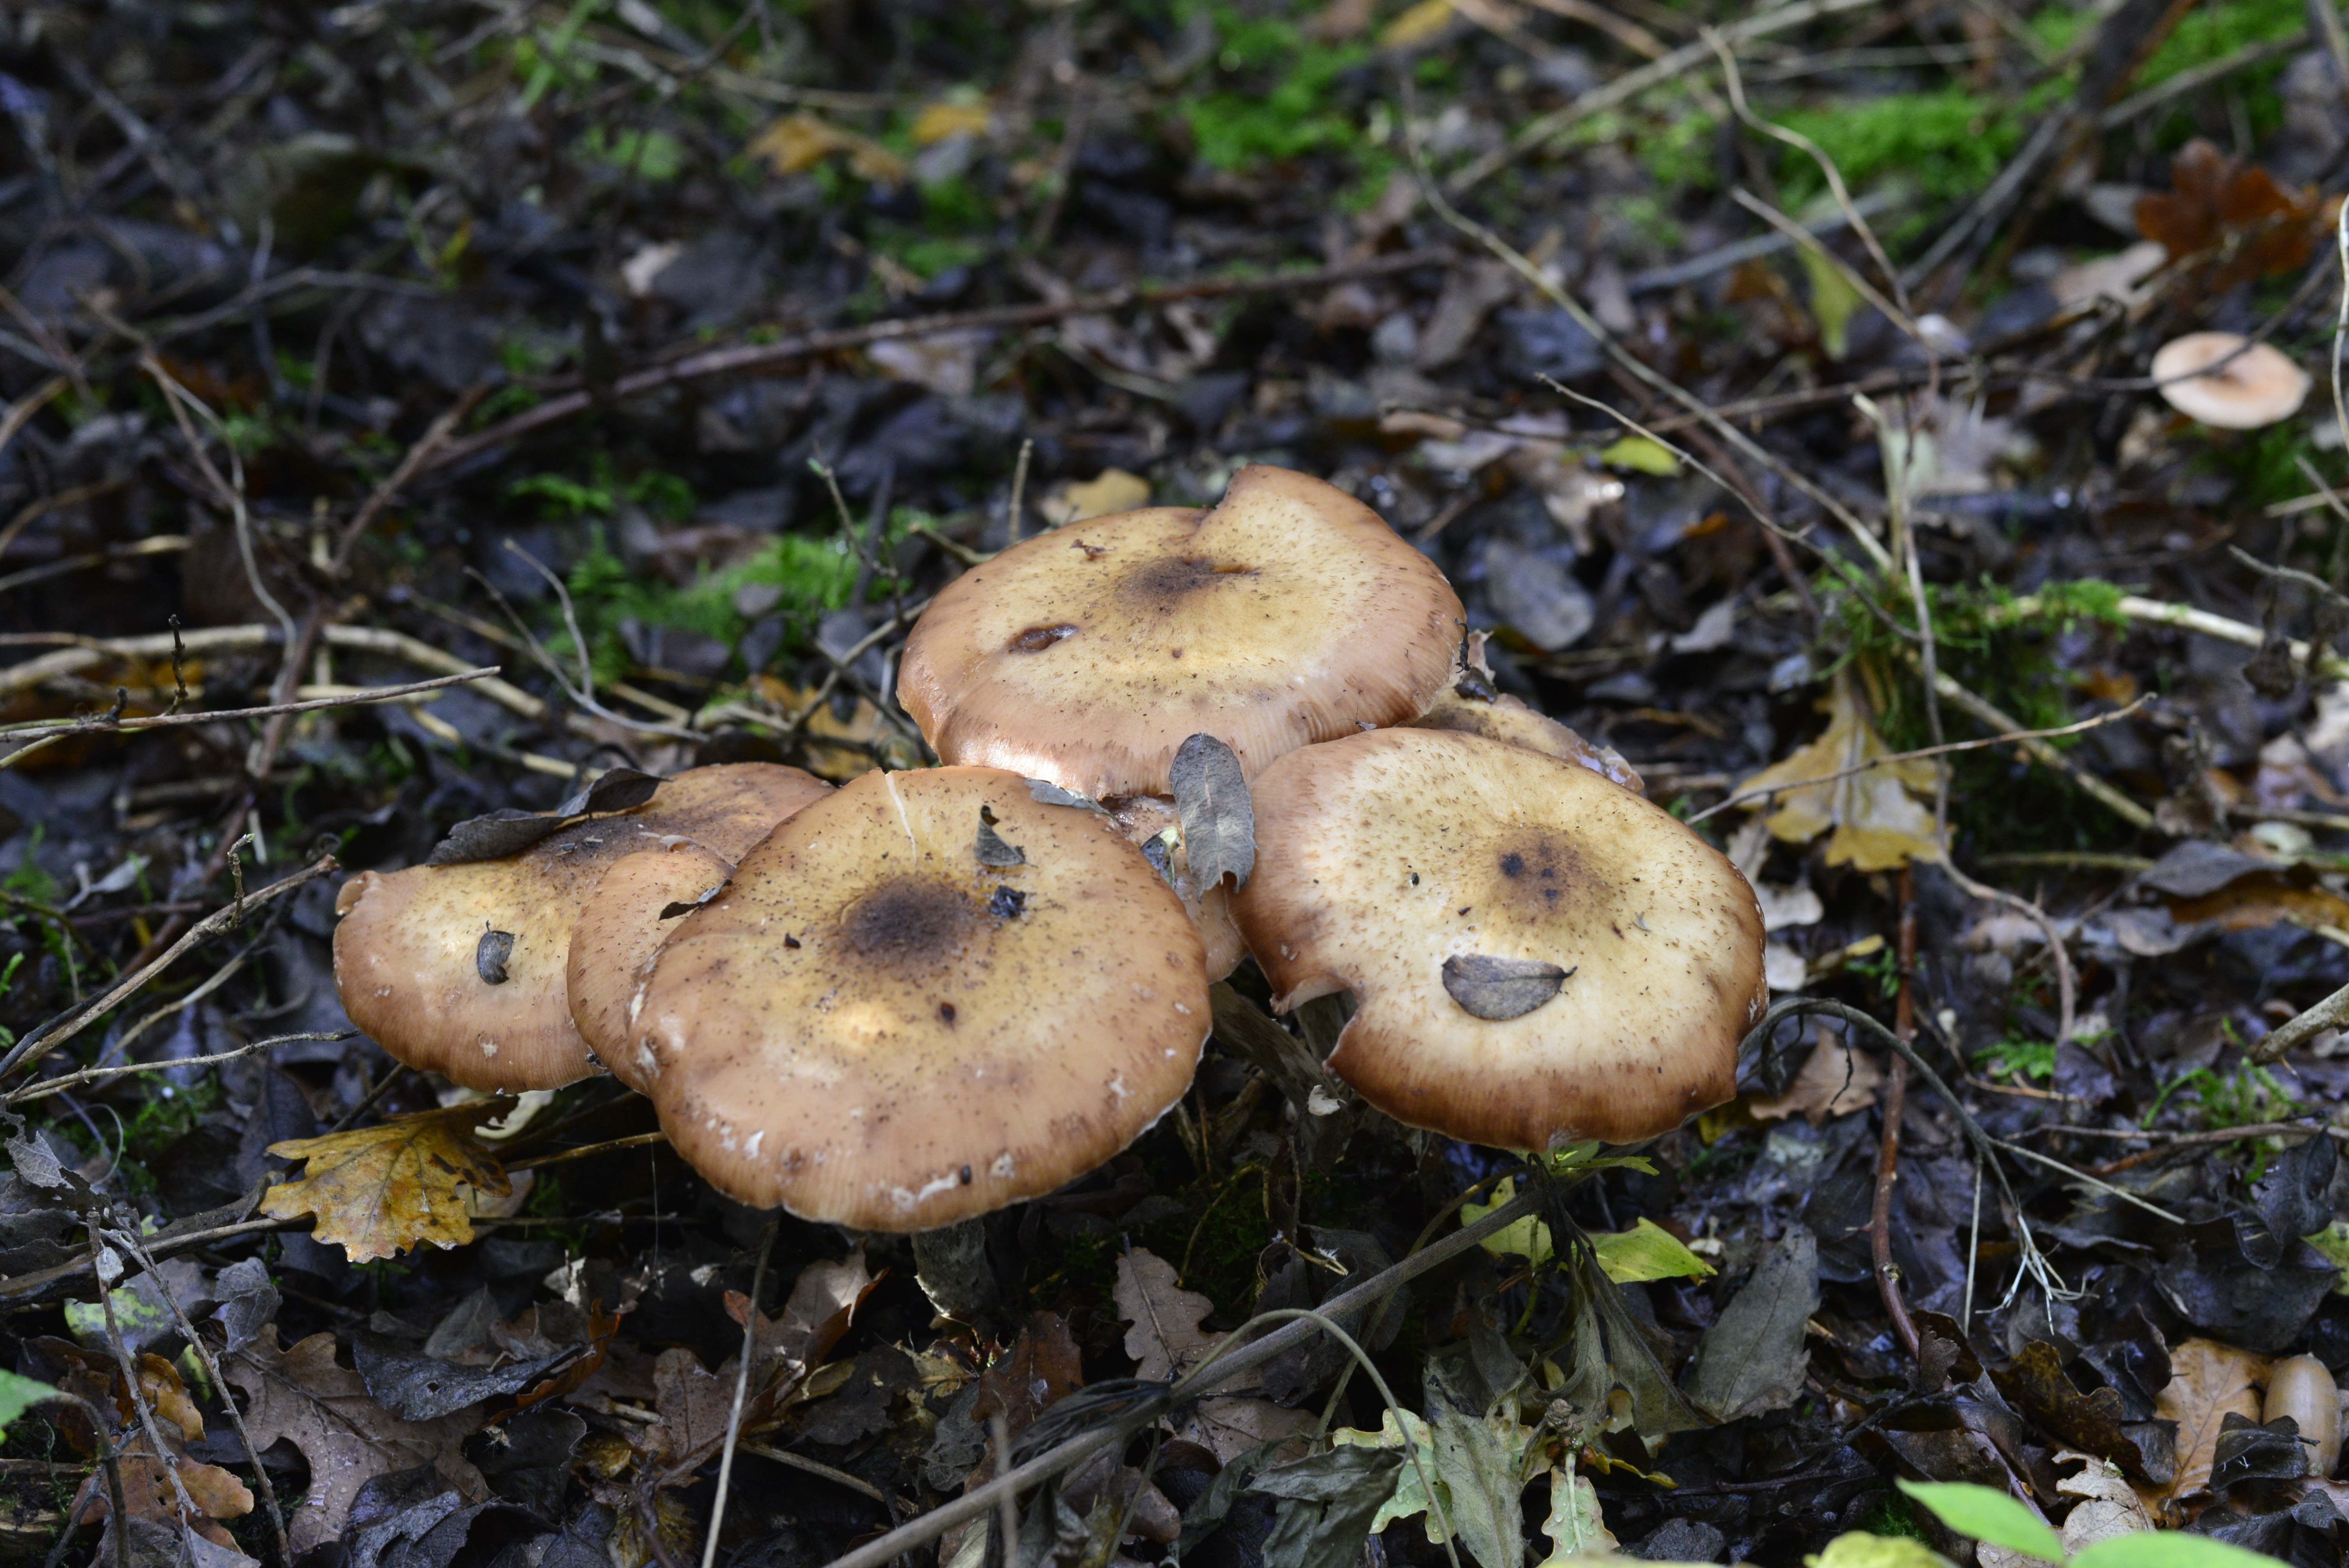
nature, forest, autumn, brown, soil, mushroom, fauna, fungus, netherlands, woodland, agaric, bolete, agaricus, matsutake, edible mushroom, medicinal mushroom, agaricomycetes, agaricaceae, champignon mushroom, penny bun